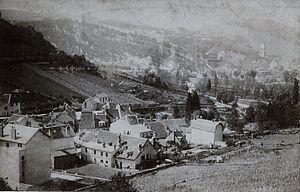
Le quartier de Bregille, quand il n'étais qu'un village, dans les années 1870. Ce secteur est situé à Besançon (Doubs, France)
Bregille est un quartier de la ville française de Besançon situé sur la rive droite du Doubs, limitrophe du centre historique à l'ouest, du quartier des Clairs-Soleils au nord et des Chaprais au nord-ouest. Il s'est développé sur la colline de Bregille qui culmine à 458 mètres, soit près de 200 mètres en amont de la rivière. Au recensement de 1999, il comptait environ 3 100 habitants appelés Bregillots.
Le mont de Brégille est une colline du massif du Jura, culminant à 447 m d'altitude ce qui en fait le quatrième plus haute colline de la ville de Besançon, après celle de Planoise, de la Chapelle des Buis et de Rosemont. Située en totalité sur la commune, bordée par la rivière du Doubs, la colline comprend une vaste zone forestière qui l'englobe presque entièrement, ainsi que plusieurs secteurs d'habitations formant le quartier historique de Bregille. Sa situation géographique fait que Bregille a été pendant longtemps un domaine viticole notamment grâce à son ensoleillement qui a fait prospérer la culture en terrasses, mais aussi un site stratégique militaire de par sa domination sur la ville et sur la citadelle de Vauban. Aujourd'hui le mont de Bregille est un site péri-urbain, apprécié des randonneurs et des habitants pour son cadre naturel préservé et quasiment à l'état sauvage.